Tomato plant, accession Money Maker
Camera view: vertical (180 deg); turntable rotation: 90 degrees
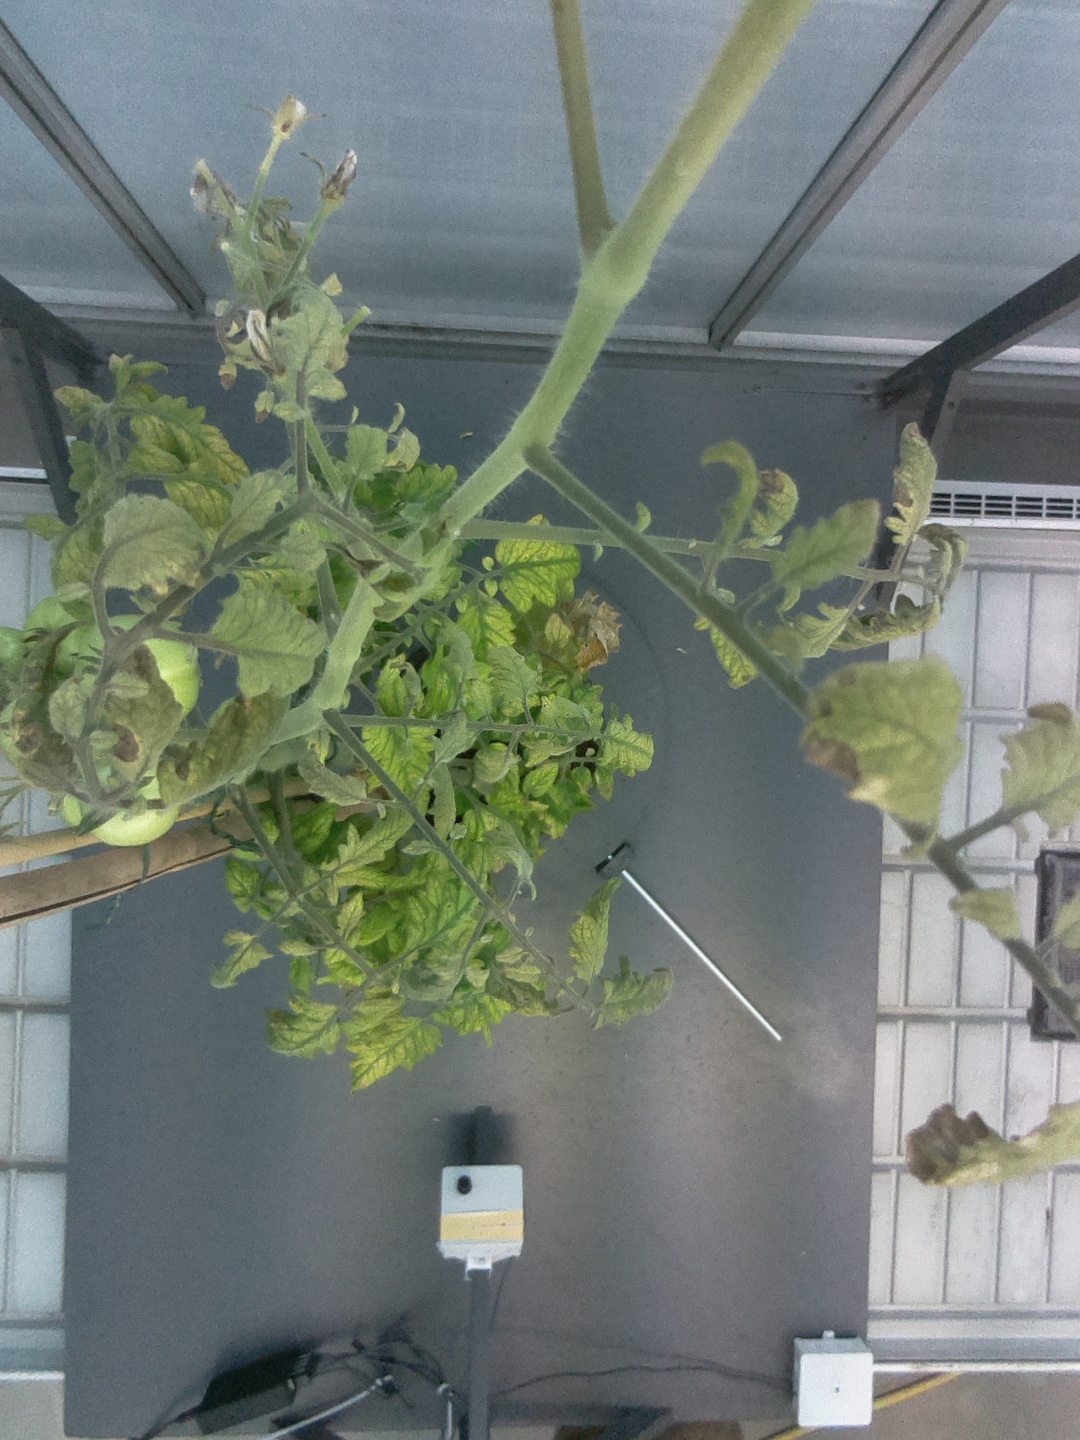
BBCH growth stage 79: 90% -100% of final fruit size